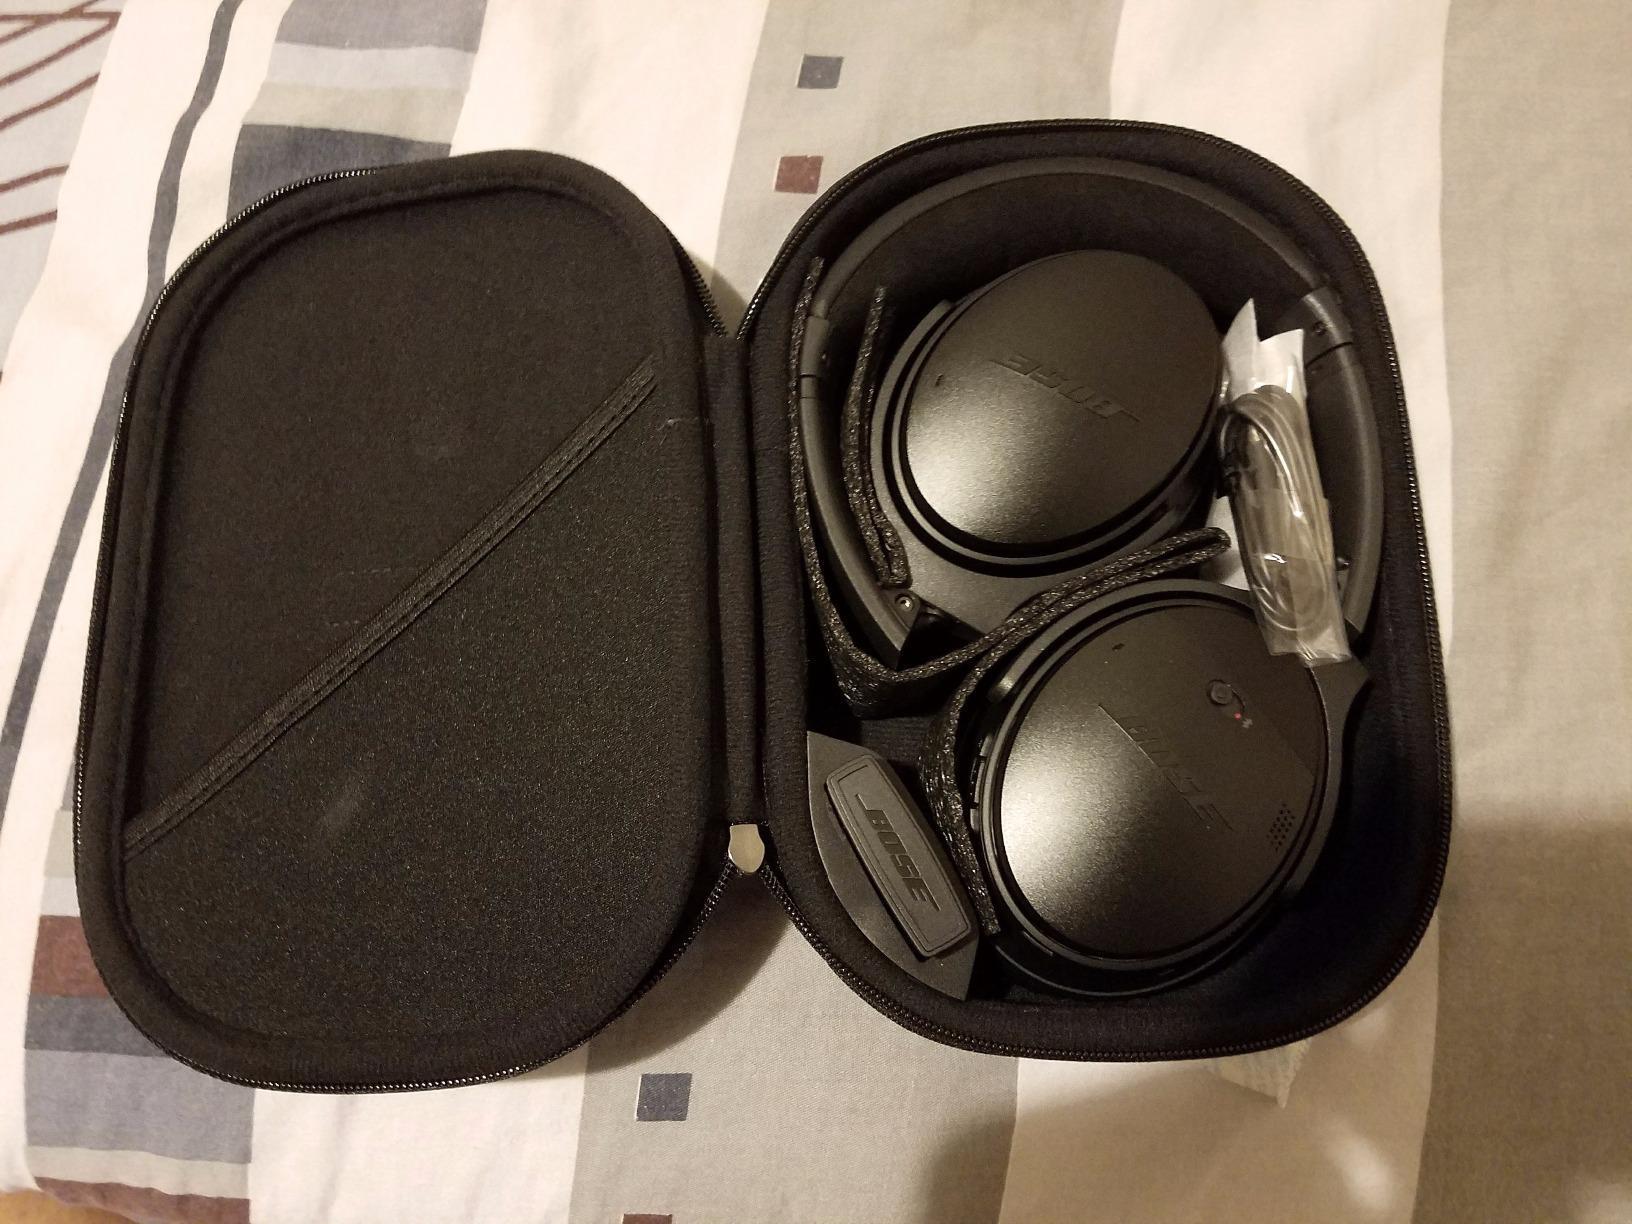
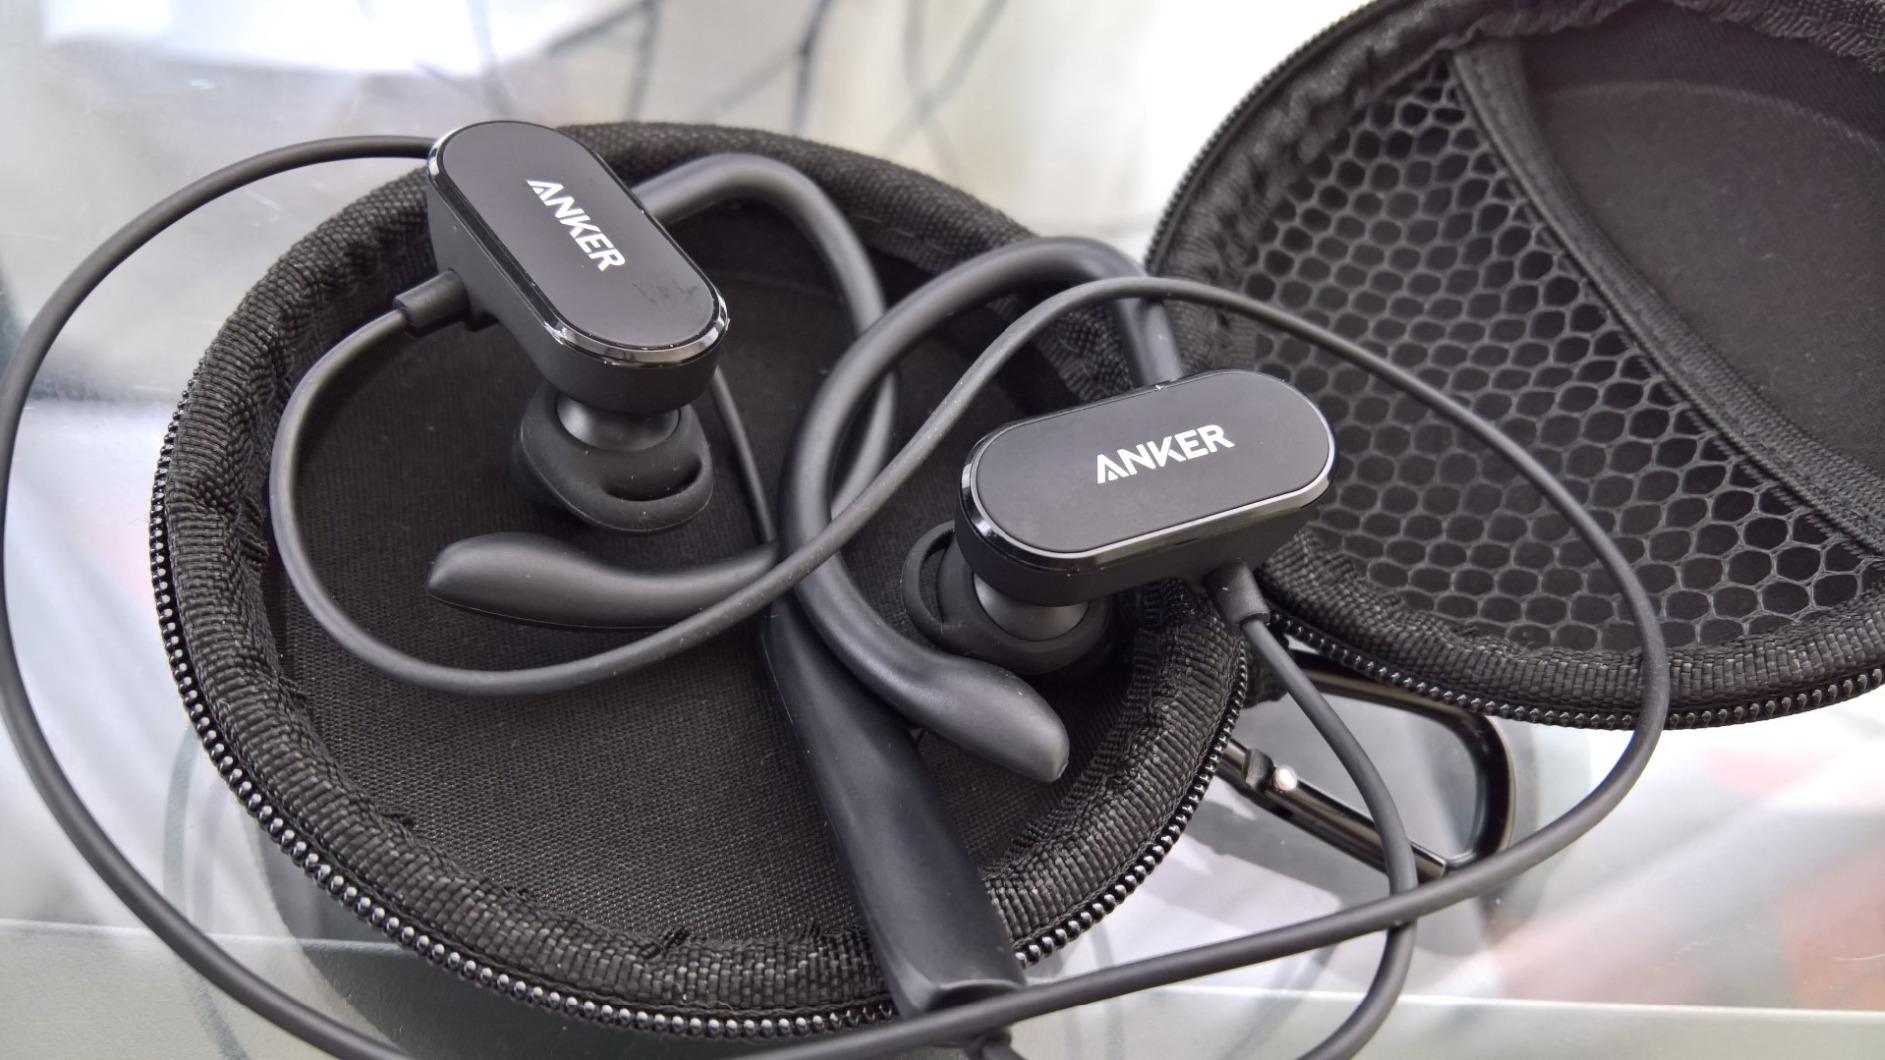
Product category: headphones
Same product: no